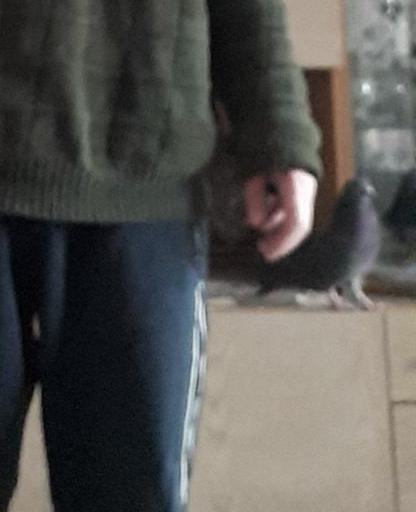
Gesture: no_gesture